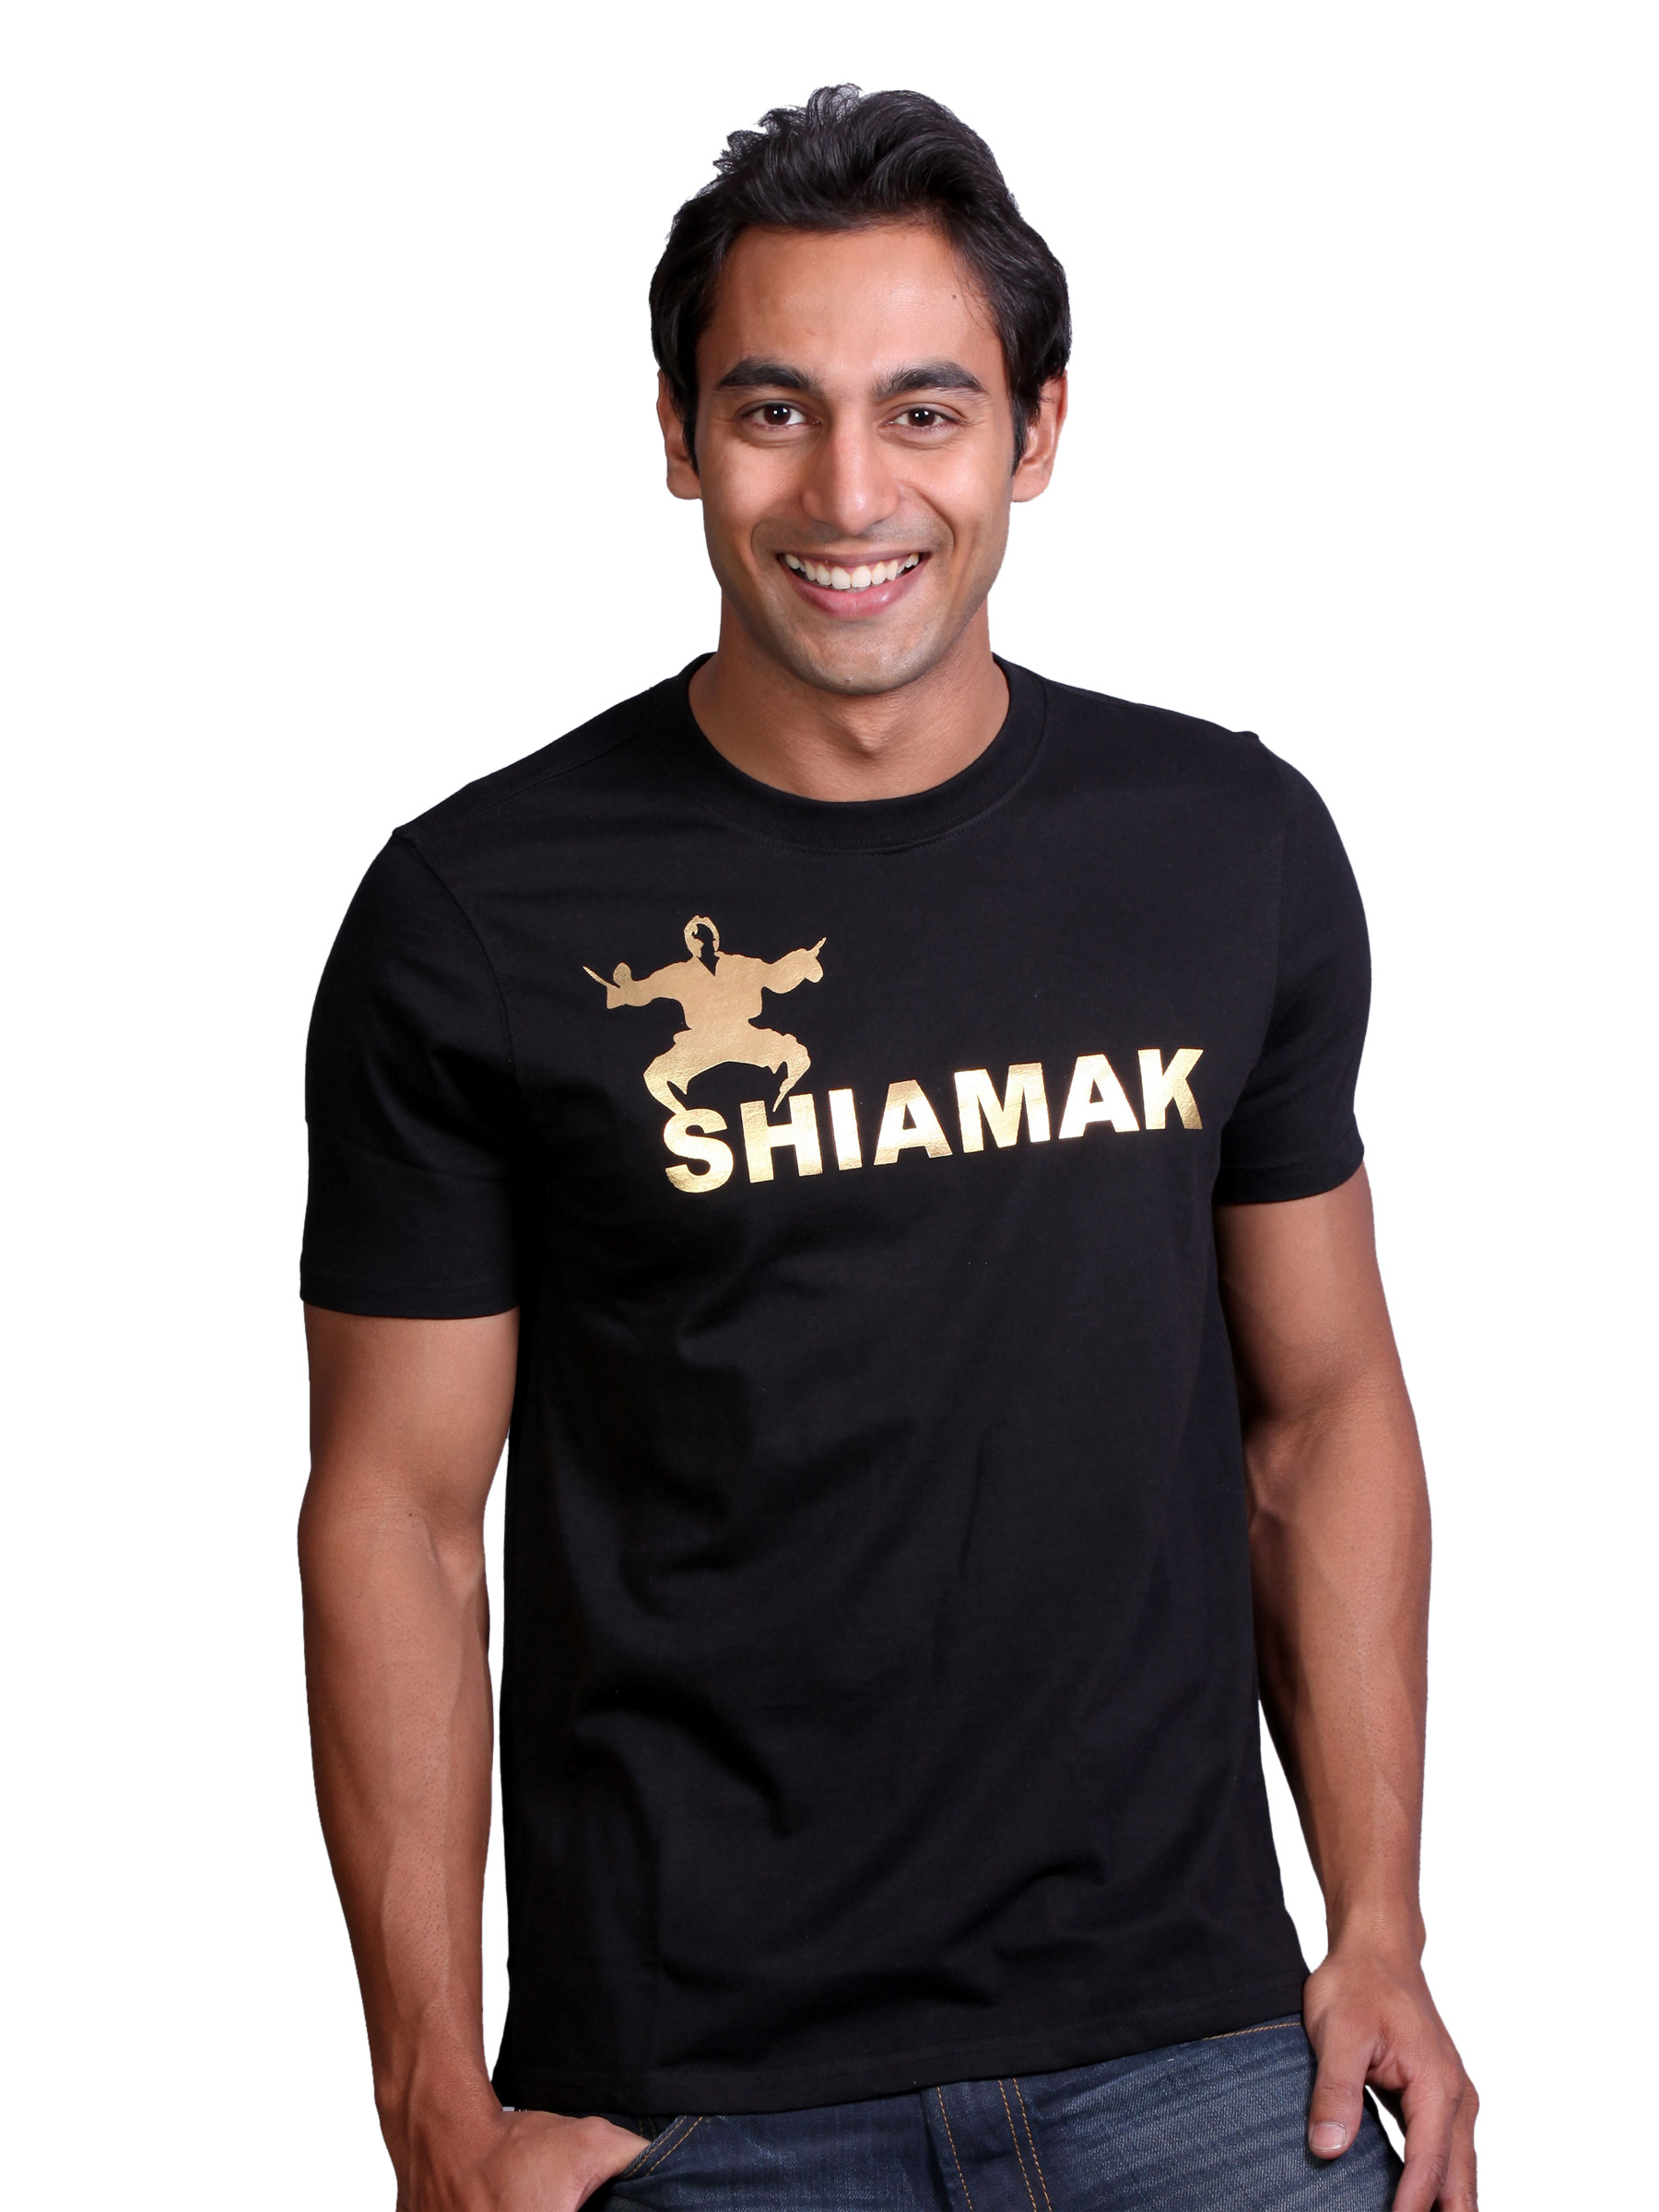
Reebok Men Shiamak Dance Black T-shirt
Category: Apparel / Topwear / Tshirts
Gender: Men
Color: Black
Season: Fall 2010
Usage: Sports